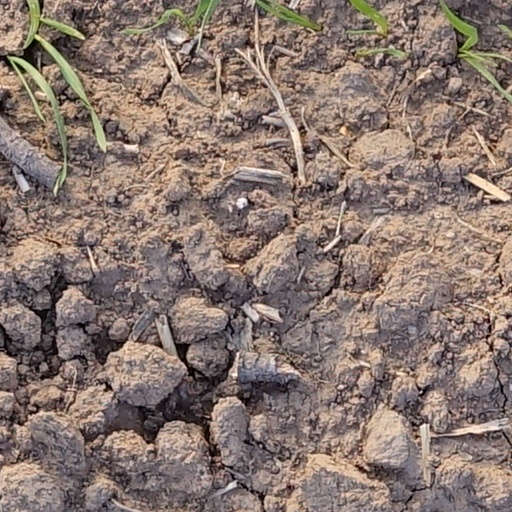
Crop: wheat